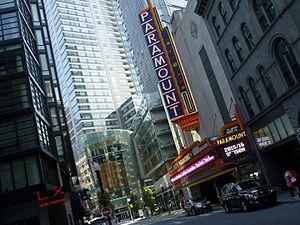
Angle Washingon St et Avenue de Lafayette à Boston avec un cinéma Paramount. Août 2015.
Boston [bɔstɔ̃] ou [bɔstɔn] est la capitale et la plus grande ville de l’État du Massachusetts et de la région de Nouvelle-Angleterre, dans le nord-est des États-Unis. La ville compte 673 184 habitants selon le bureau du recensement fédéral de 2016, et la zone métropolitaine de Boston-Cambridge-Quincy en concentre environ 4 628 910, ce qui fait d'elle la dixième agglomération des États-Unis. Elle constitue le nord de la mégalopole du Nord-Est des États-Unis, communément appelée BosWash, qui s'étend de Boston à Washington en passant par New York. La ville est traversée par le fleuve Charles, un fleuve côtier qui se jette dans le Boston Harbor, un estuaire au fond de la baie du Massachusetts sur les bords duquel la ville s'est construite. Centre économique et culturel de la Nouvelle-Angleterre, Boston est connu pour l'excellence de ses universités, notamment l'université Harvard et le Massachusetts Institute of Technology, situés dans la ville voisine de Cambridge.